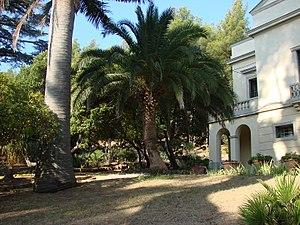
Le Plantier
Hyères est une commune française située dans le département du Var, en Provence-Alpes-Côte d'Azur.